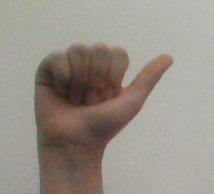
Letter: dhad